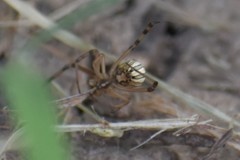
Species: Lactrodectus_hesperus